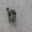
Label: bird